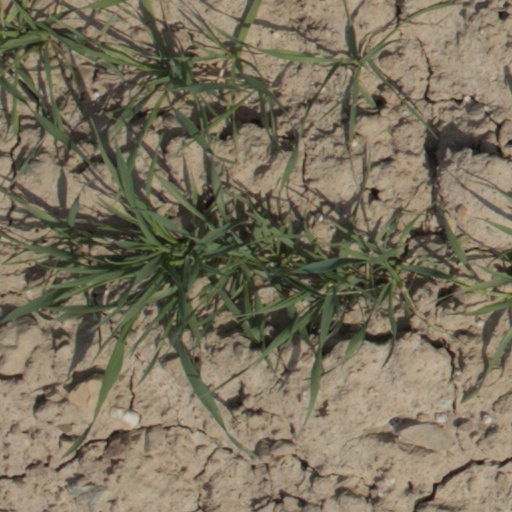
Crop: wheat